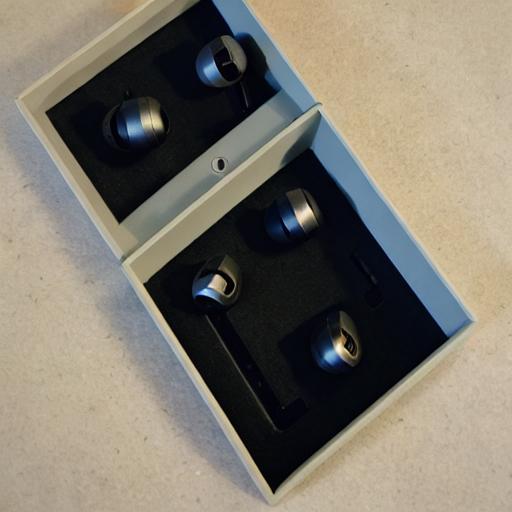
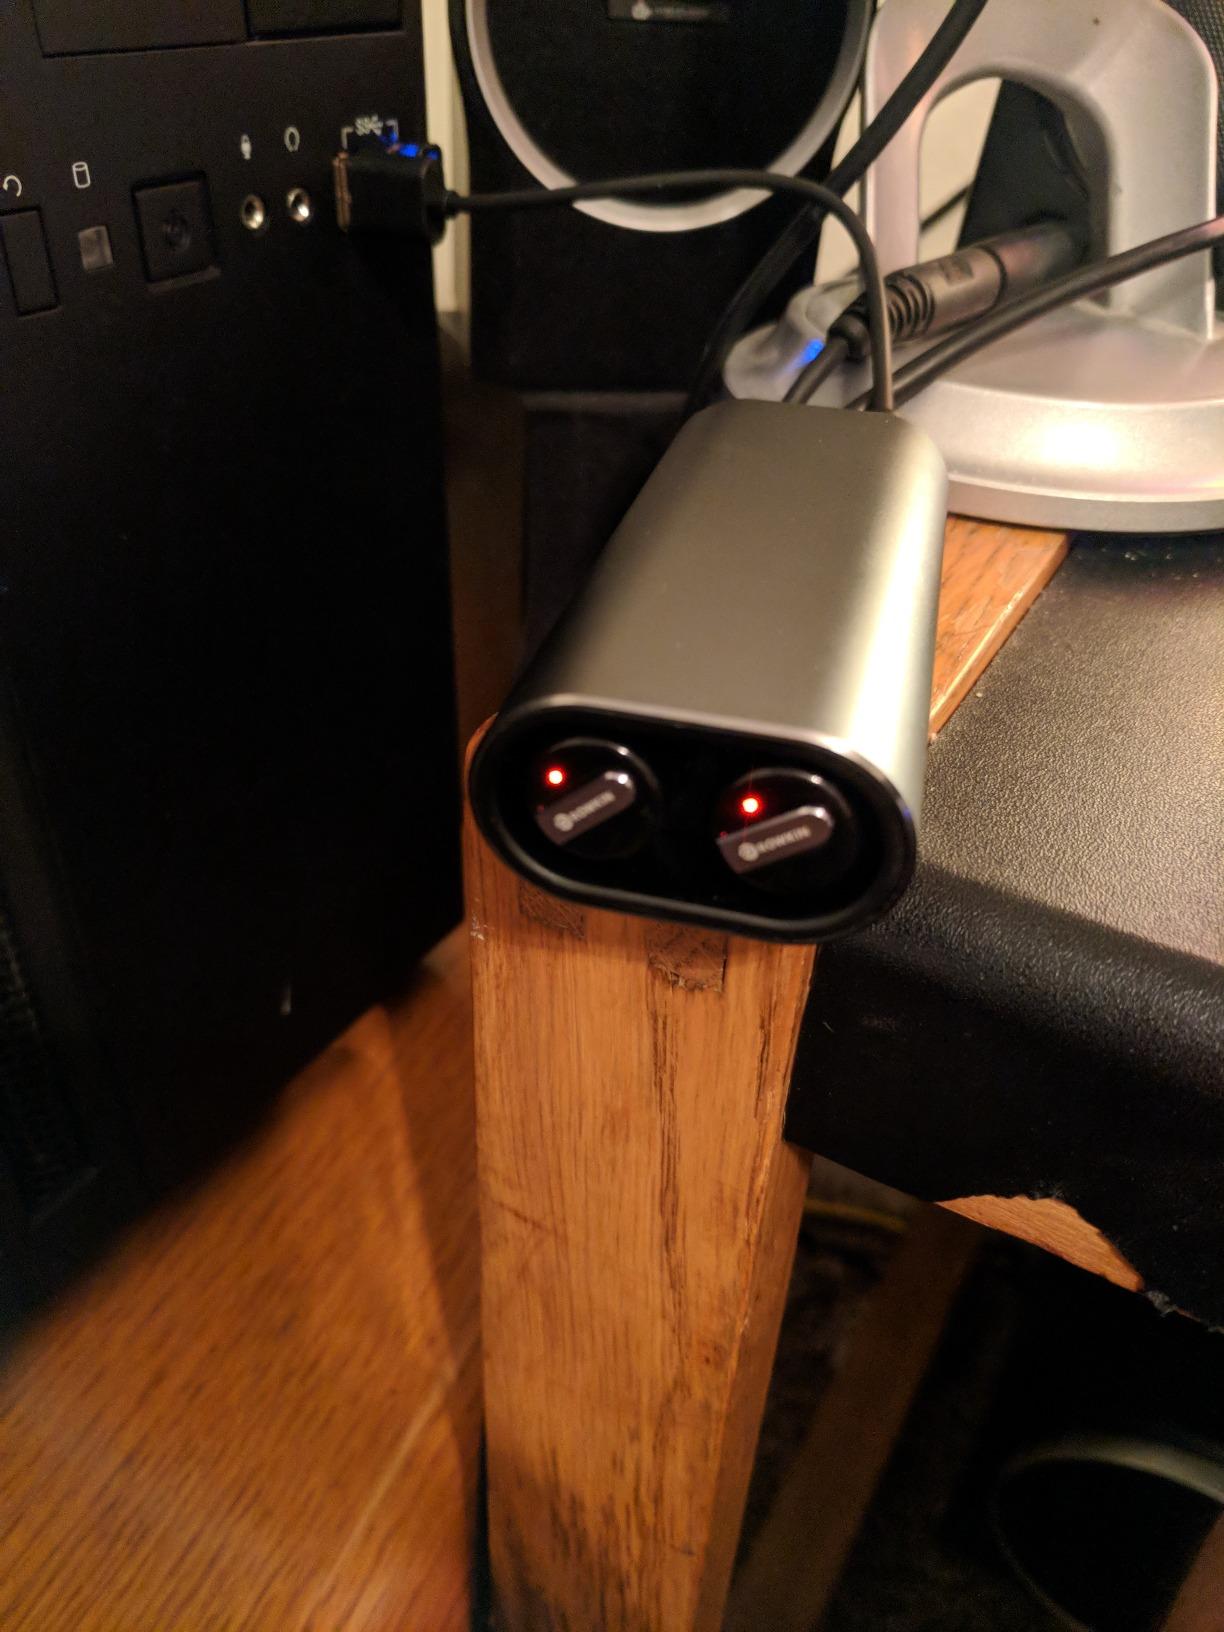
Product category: headphones
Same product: no